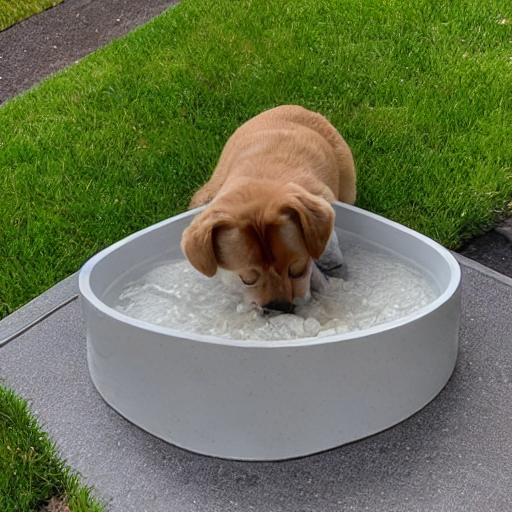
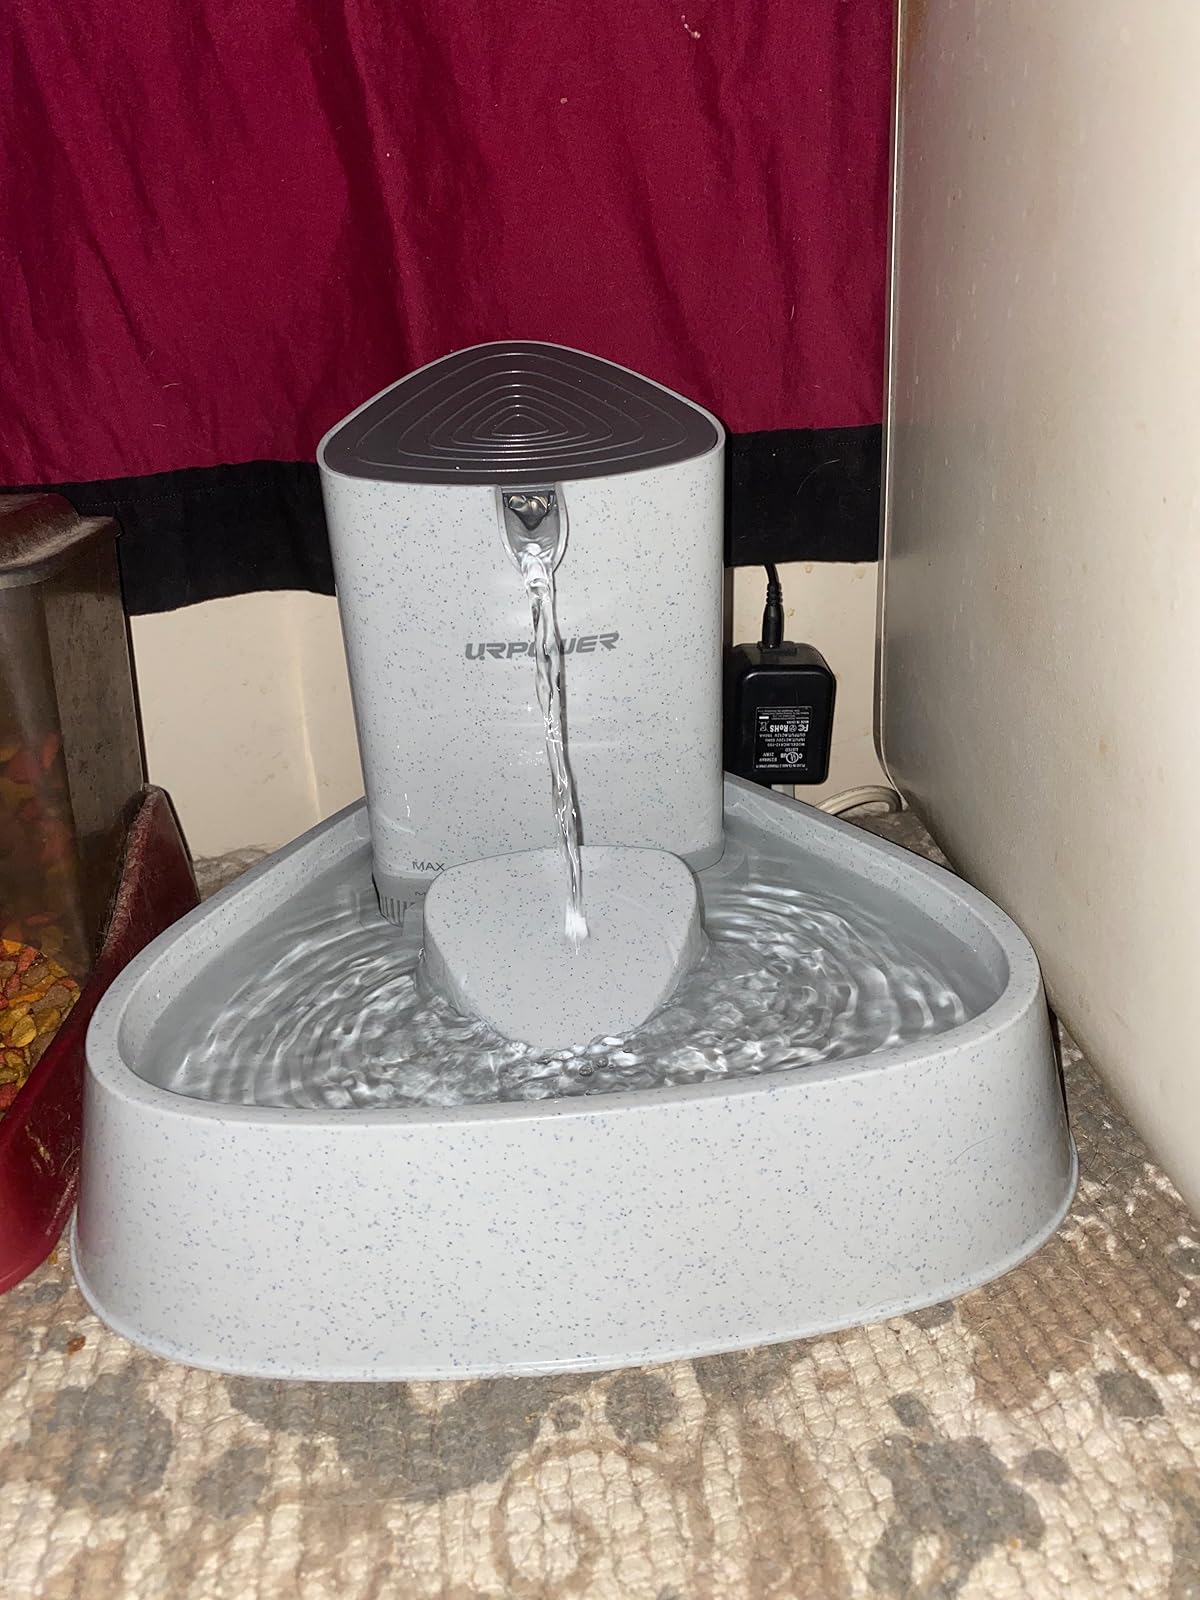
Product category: items_bowl
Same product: no